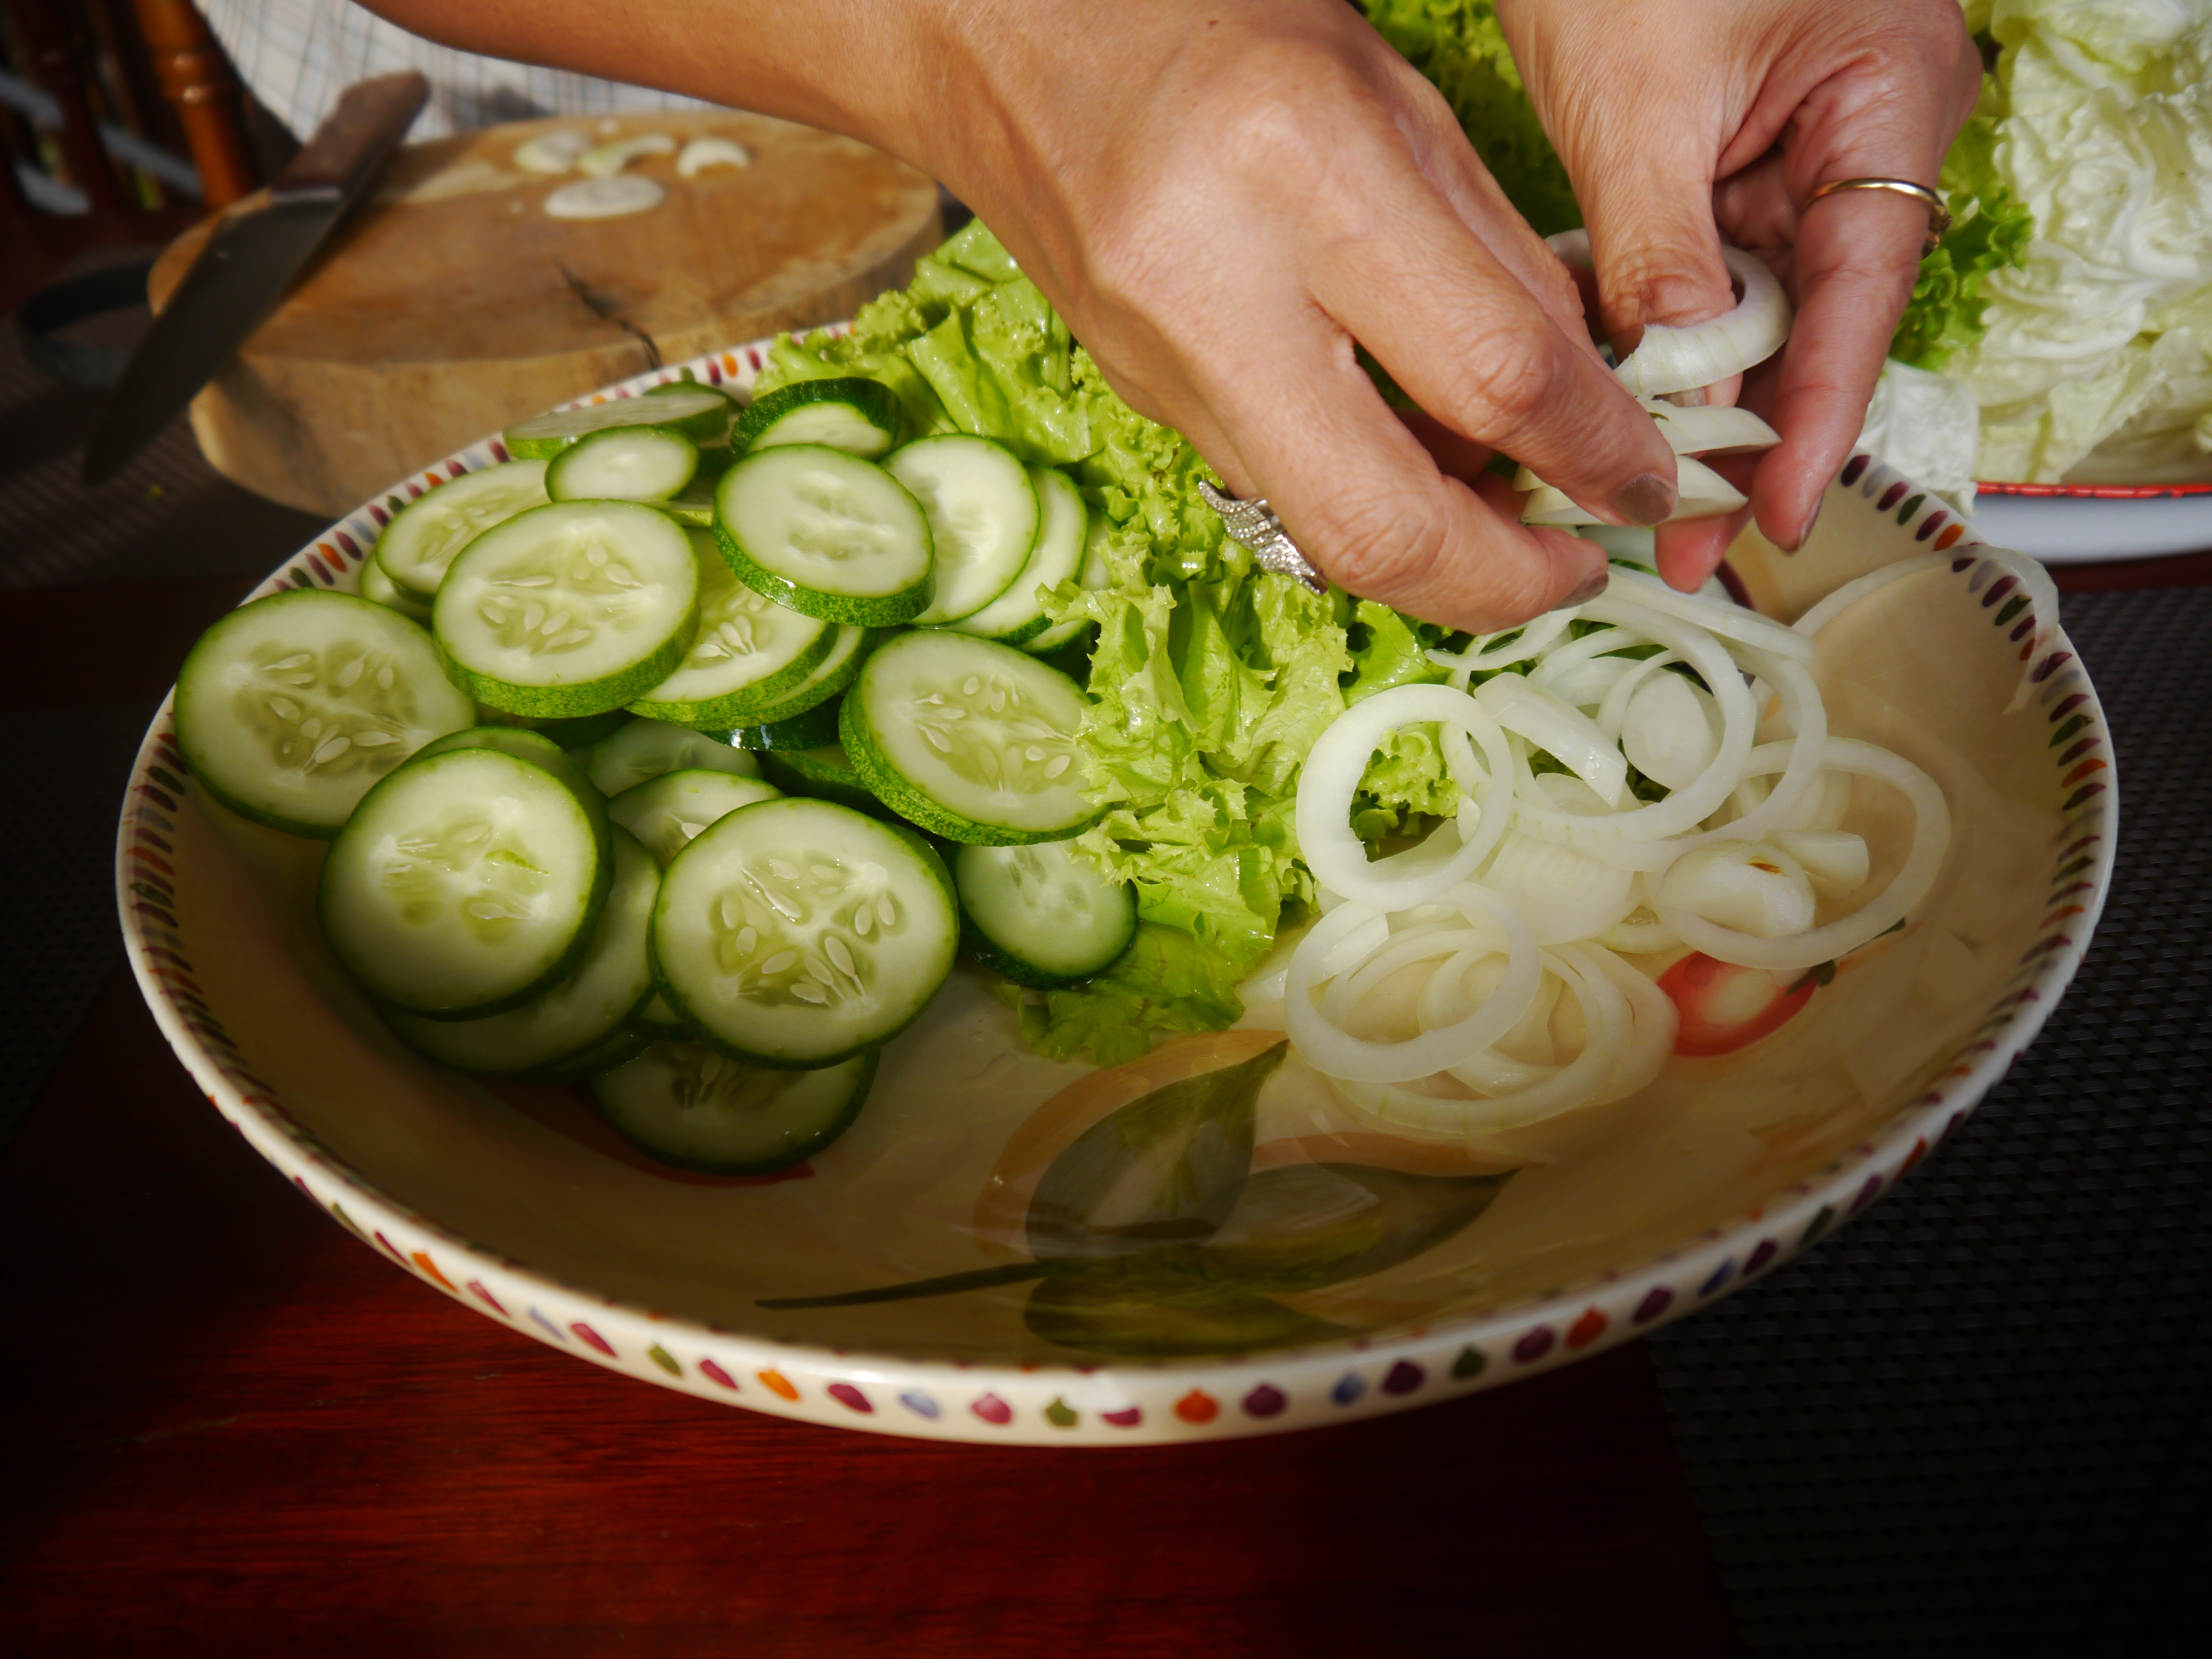
asian, background, chinese, class, concept, cook, cooking, cuisine, diet, dinner, eating, food, fresh, fry, green, healthy, ingredients, kitchen, lime, pepper, preparation, stir, thai, traditional, vegetable, vegetables, view, white, dish, cucumber, ingredient, cucumis, zucchini, produce, recipe, vegetarian food, plant, comfort food